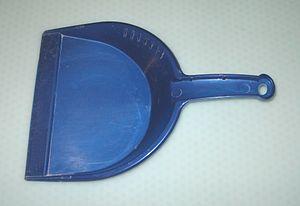
Une pelle est un outil de travail, destiné à déplacer des matériaux ameublis.